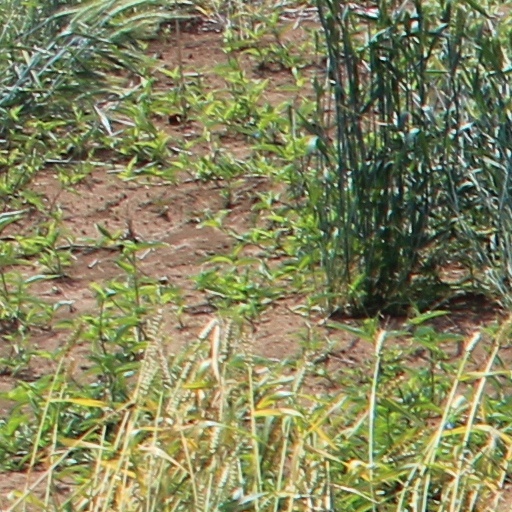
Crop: wheat